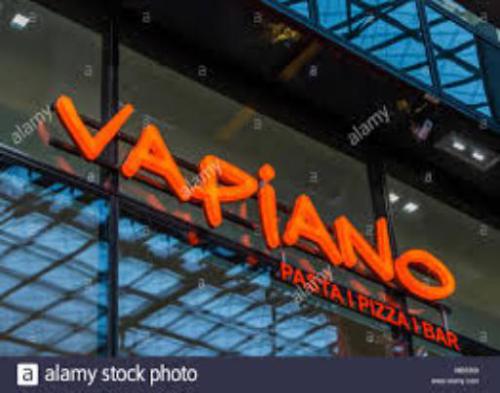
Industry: Food